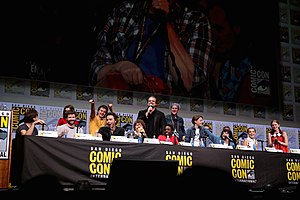
Stranger Things
Stranger Things er en amerikansk horror- og science fiction-serie der har været på Netflix siden 2016. Serien er skrevet og instrueret af brødrene Matt og Ross Duffer.